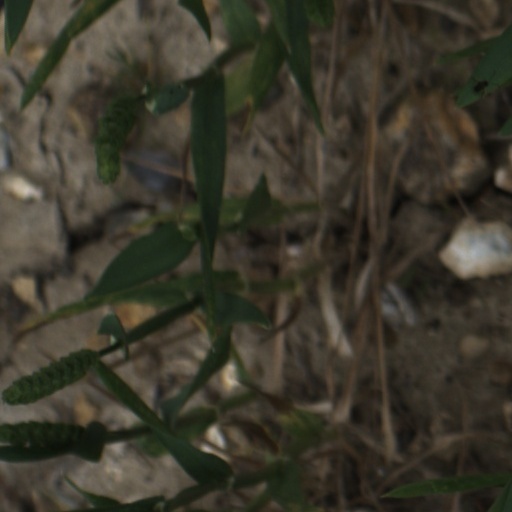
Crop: wheat